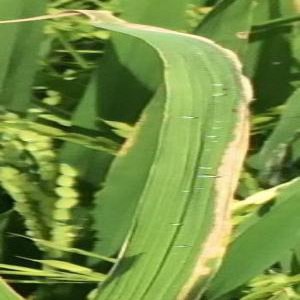
Disease: Bacterialblight